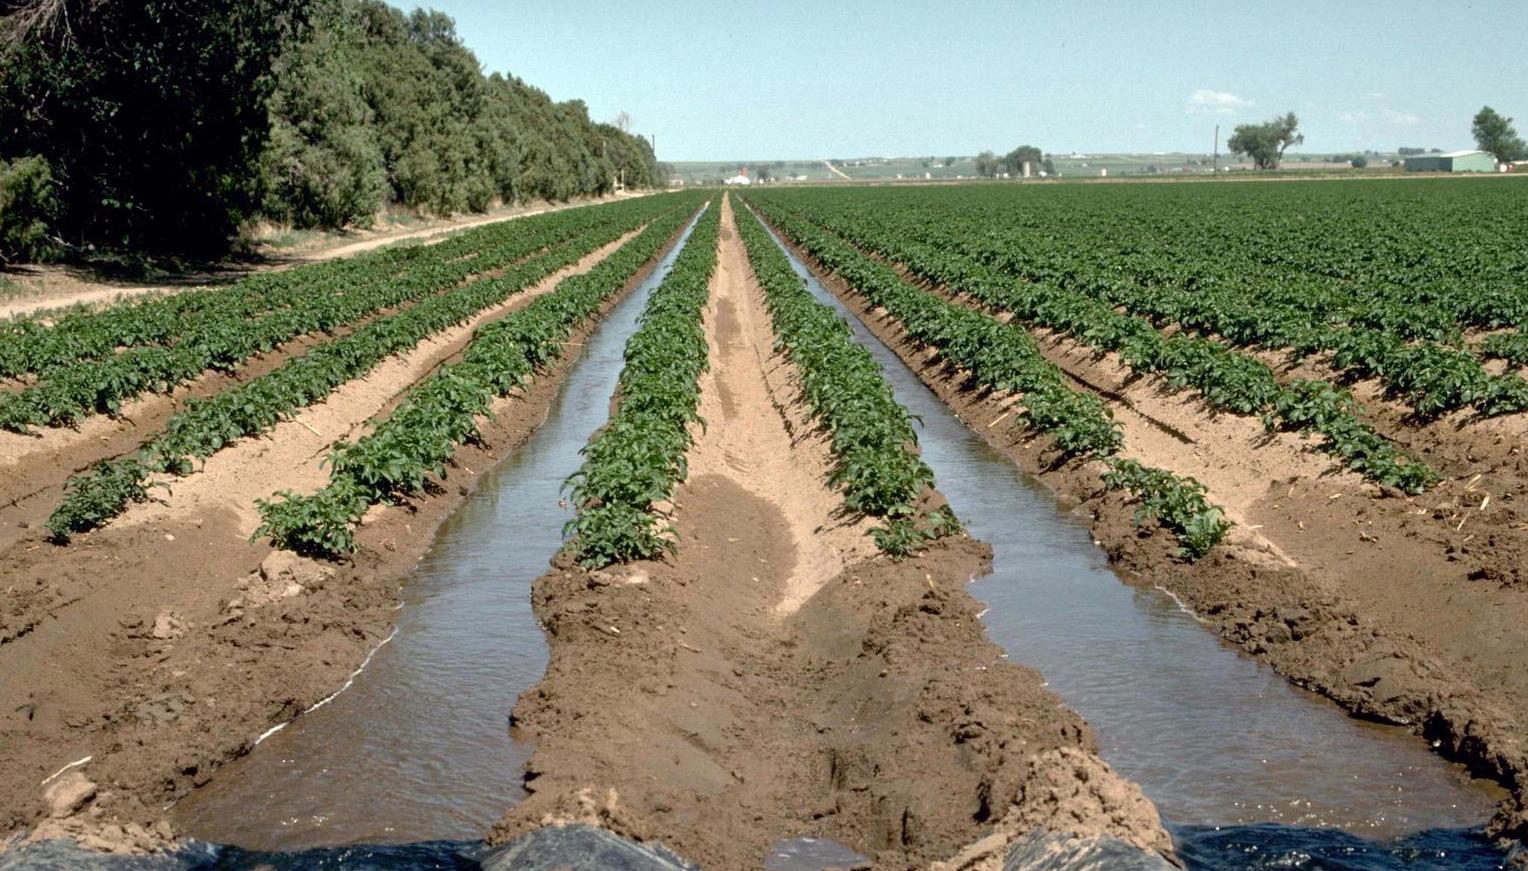
Katika shamba kikubwa kilicholimwa, kuna mimea ambayo yameweza kupandwa kwenye mistari
huku kando yao kukiwa na nafasi ya maji kuteremka. Maji haya yanaweza kusambaziwa mimea haya kwa mwendo wa polepole na yanaweza kufika mpaka chini mwa shamba kabisa.